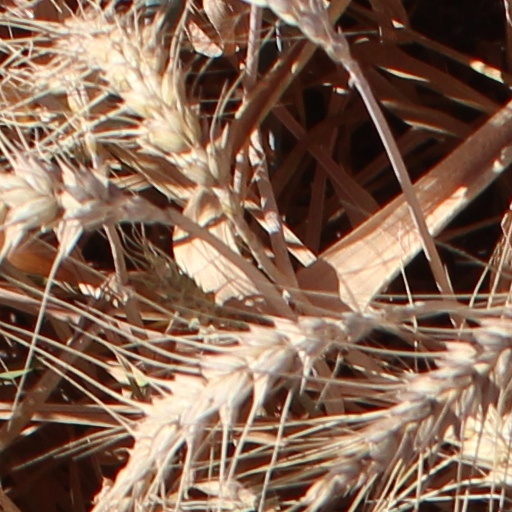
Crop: wheat